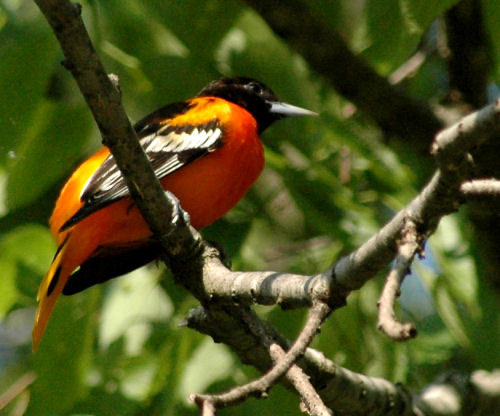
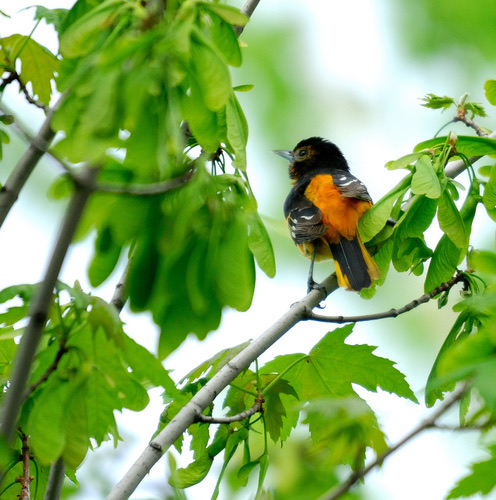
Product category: misc
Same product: yes